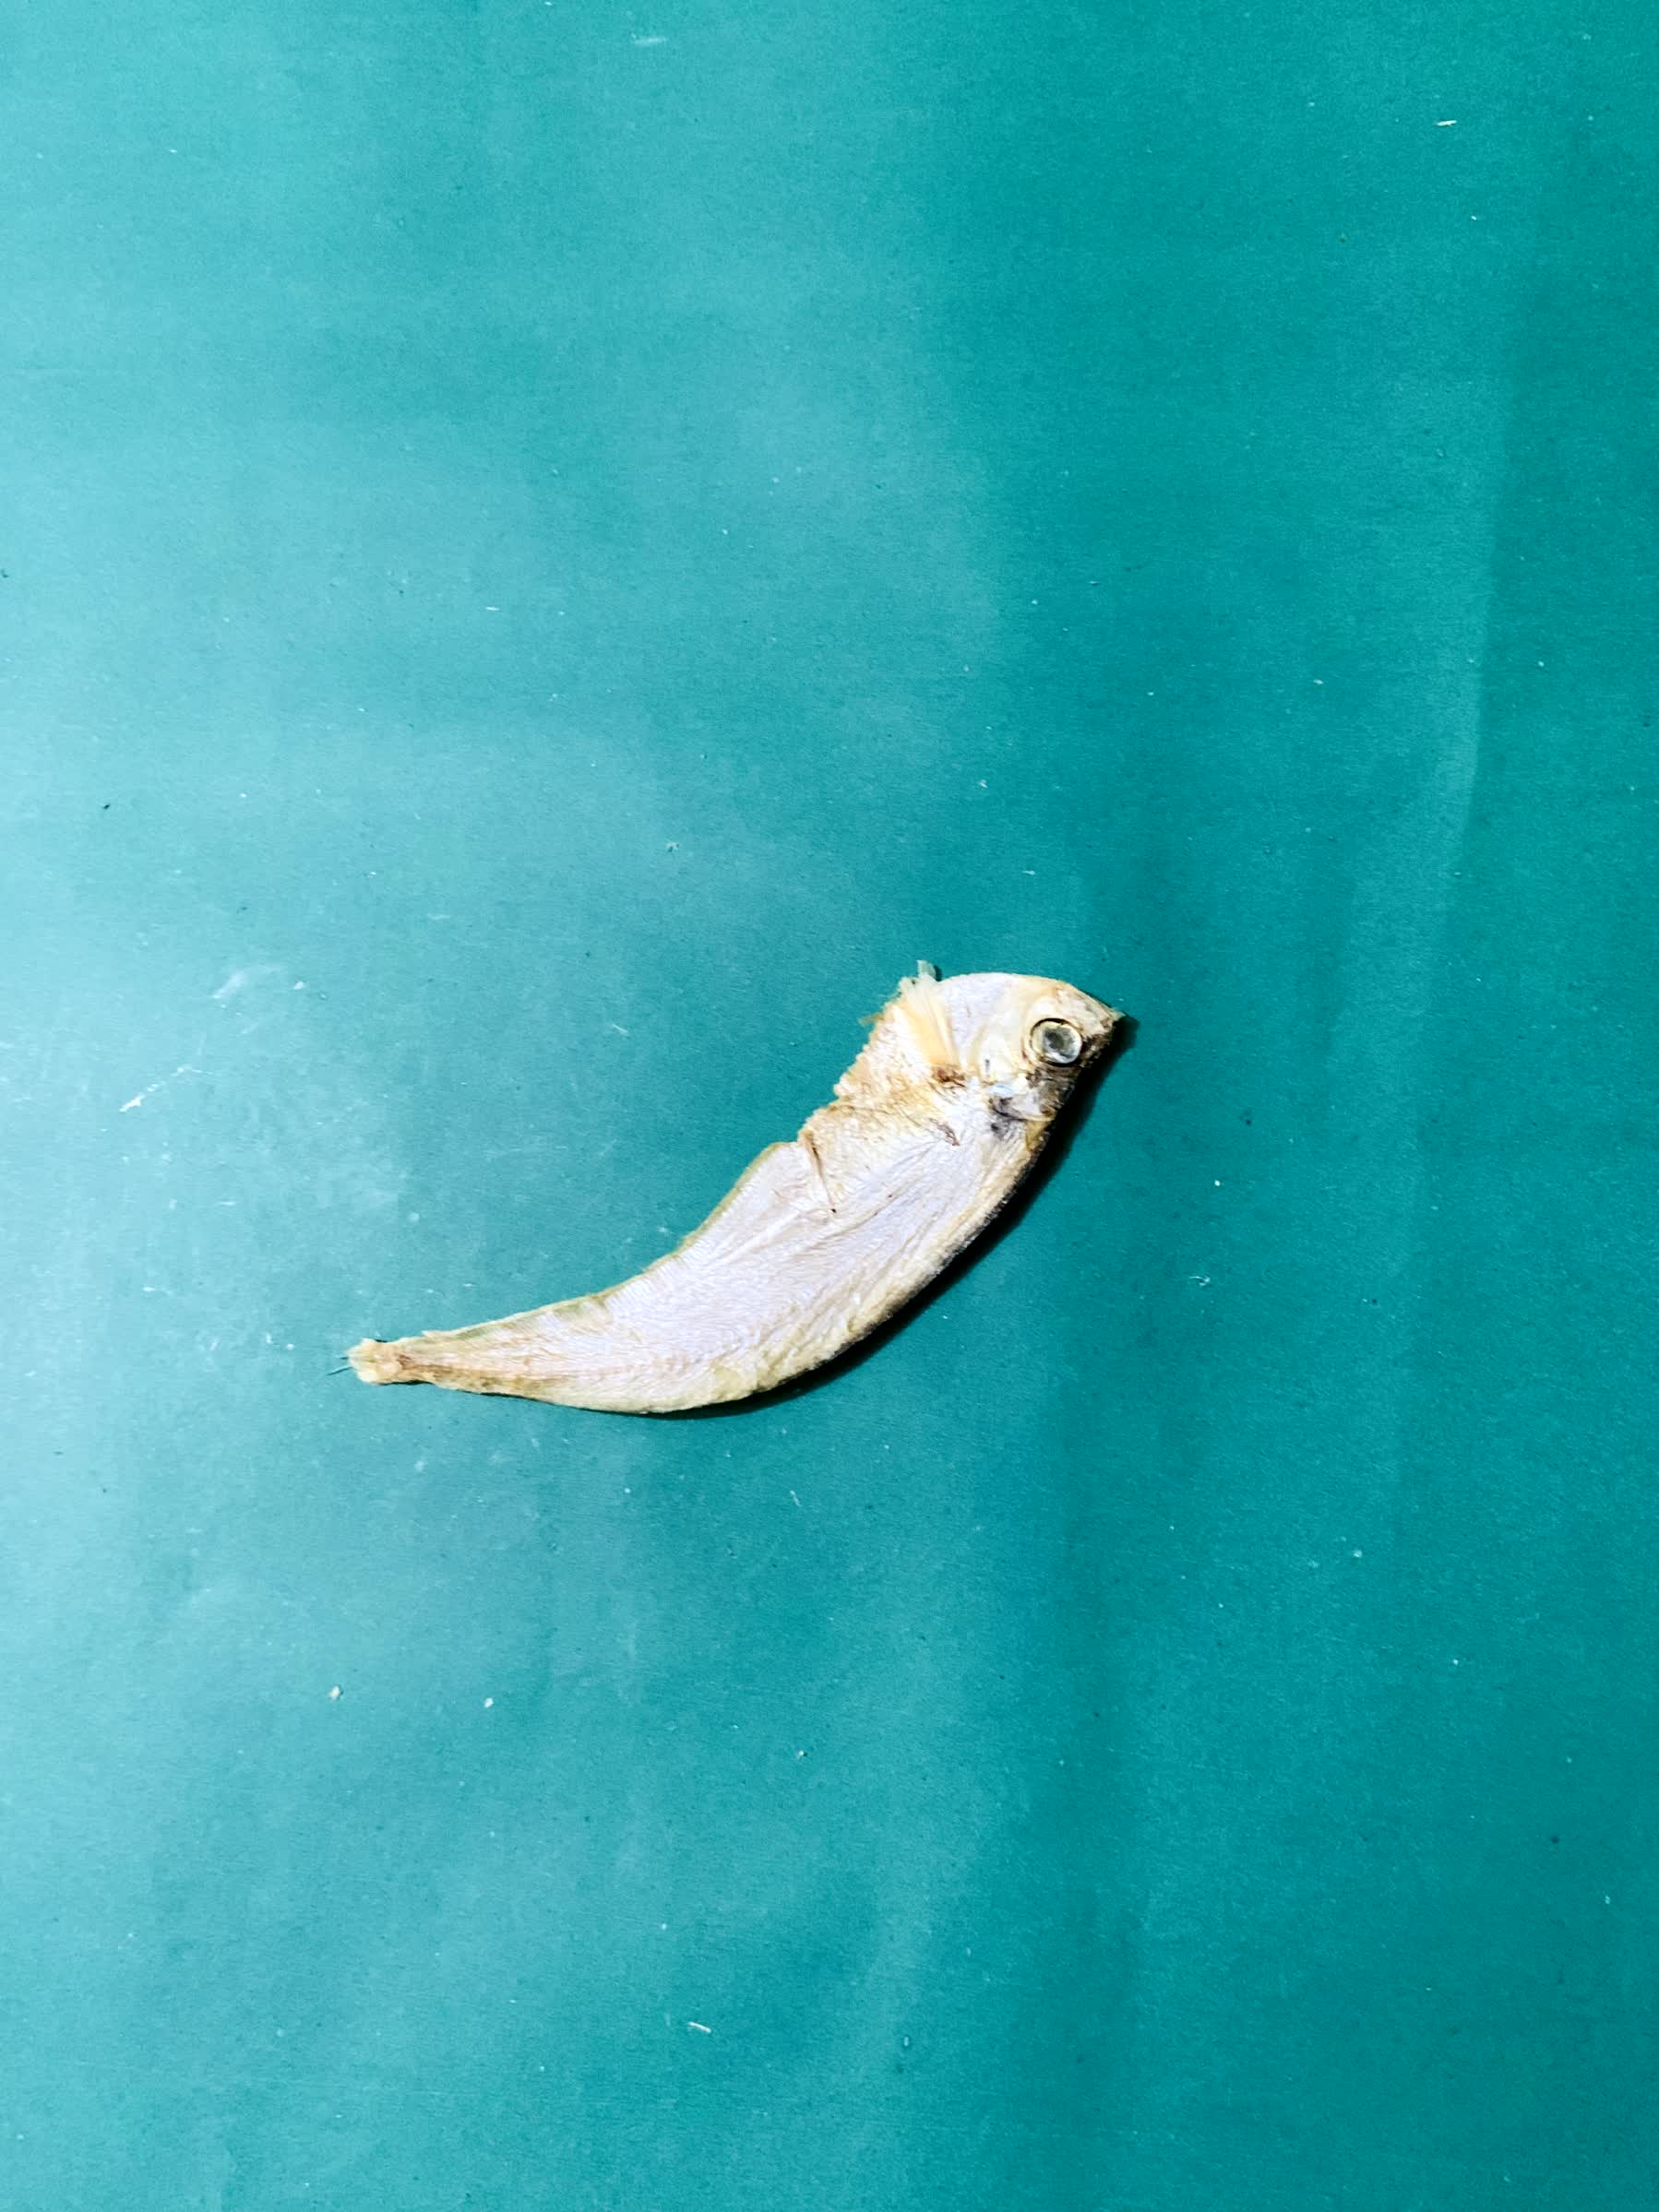
Species: Shukna Feuwa